Wang Zihui

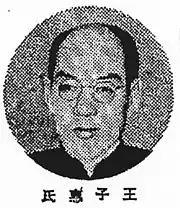

Wang Zihui (1892 - after 1957) was a politician, military man Japanese collaborator and journalist in the Republic of China. He was an important person during the Reformed Government of the Republic of China. He was born in Xiamen.